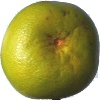
Label: pomelo_sweetie